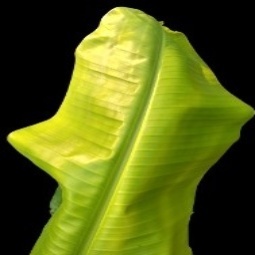
Label: Sulphur